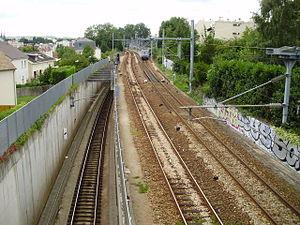
Bifurcation de Viroflay (Rive Droite), à Viroflay, Yvelines, France (vue depuis le pont de la rue des Marais) avec un train en provenance de la gare de Versailles-Rive-Droite. À gauche du train
La ligne L du Transilien, plus souvent simplement dénommée ligne L, est une ligne de trains de banlieue qui dessert l'ouest de l'Île-de-France, avec plusieurs embranchements. Elle relie la gare de Paris-Saint-Lazare à celles de Versailles-Rive-Droite, Saint-Nom-la-Bretèche et Cergy-le-Haut.